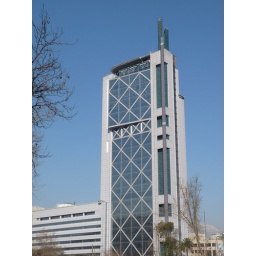
The Telefonica building - designed by a telephone company to look like a giant mobile phone!